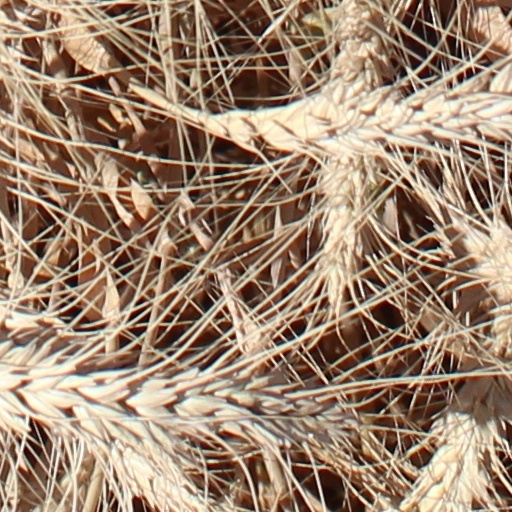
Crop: wheat